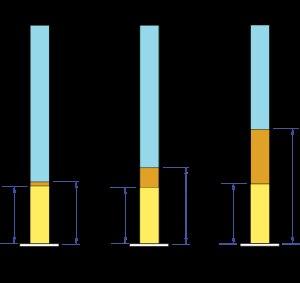
L’équivalent de sable est un indicateur, utilisé en géotechnique, caractérisant la propreté d’un sable ou d'une grave. Il indique la teneur en éléments fins, d’origine essentiellement argileuse, végétale ou organique à la surface des grains. Ce terme désigne également l’essai qui permet de déterminer cet indicateur. On parle d’ « essai d’équivalent de sable piston » ou, plus simplement, d’ « essai d’équivalent de sable »